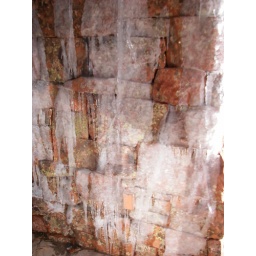
Frozen water flowing down an outside wall from an interior pipe rupture in the winter